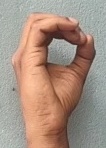
ASL sign: O